Châtillon, Jura, France

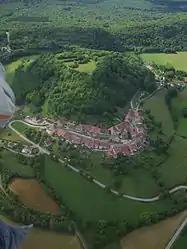
A general view of Châtillon

Châtillon is a commune in the Jura department in Bourgogne-Franche-Comté in eastern France.